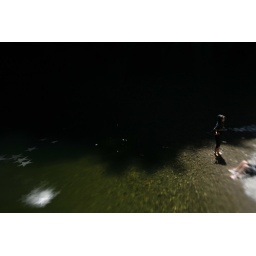
a person in the river and my fancy star aperture ring!